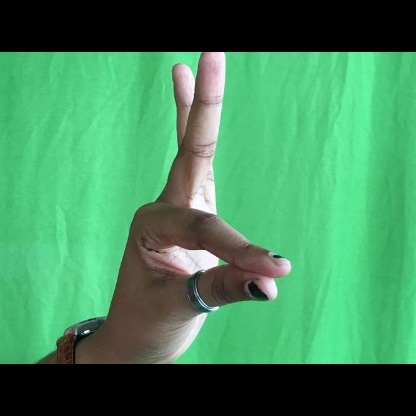
Mudra: Hamsasyam